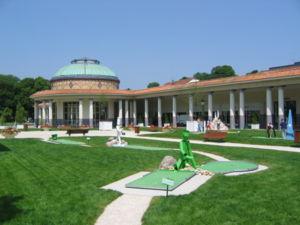
Le tourisme dans les Vosges a, depuis le XIXᵉ siècle, ses lettres de noblesse de « tourisme familial » du fait des activités praticables dans le département, surtout dans la partie montagneuse du Massif des Vosges, mais il exprime aujourd’hui plus largement son éventail de possibilités d’accueil en valorisant ses sites et en faisant valoir son histoire et son patrimoine industriel.
Contrexéville est une commune française située dans le département des Vosges, en région Grand Est.